Italian cruiser Giovanni delle Bande Nere

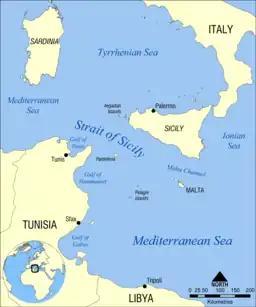
The central Mediterranean, where spent most of the war

In June 1941, and her sister laid a defensive minefield off Tripoli. This minefield later sank the British cruiser and the destroyer and damaged the cruisers and in December. The Italian cruisers laid additional minefields in the Strait of Sicily in July. became the flagship of the Special Naval Force on 20 October.